Student No: 1

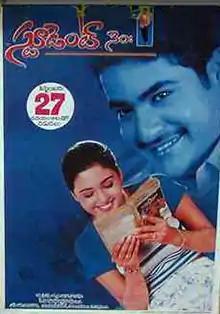
Film poster

Student No: 1 is a 2001 Indian Telugu-language coming-of-age romantic drama film directed by S. S. Rajamouli, marking his feature film directorial debut. Produced and written by K. Raghavendra Rao, based on a story by Pruthvi Teja, and dialogues by Pruthvi Teja and Viswanth. The film's music is composed by M. M. Keeravani. The film stars N. T. Rama Rao Jr., Gajala and Rajeev Kanakala. The film follows Aditya (N. T. Rama Rao Jr.), a mysterious man who joins a law college. He faces numerous hurdles while trying to reform the unruly students, all while grappling with a terrifying past.